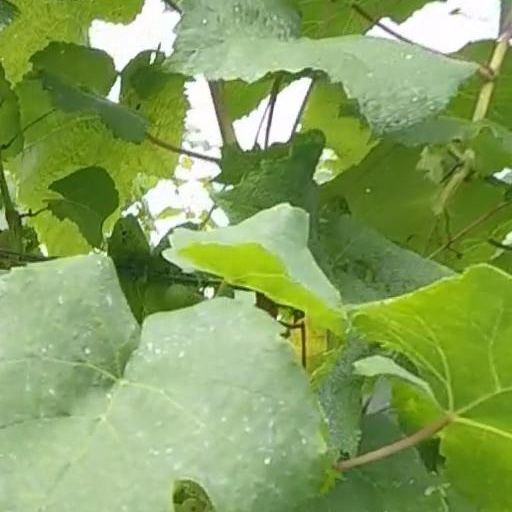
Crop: grape